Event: Nepal Earthquake
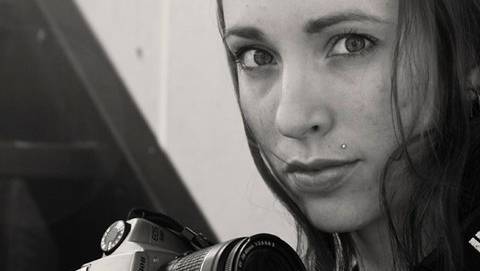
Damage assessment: no_damage